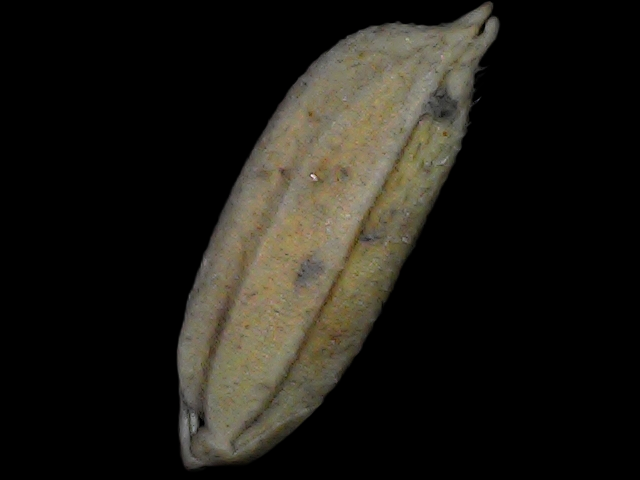
Rice variety: Bd79